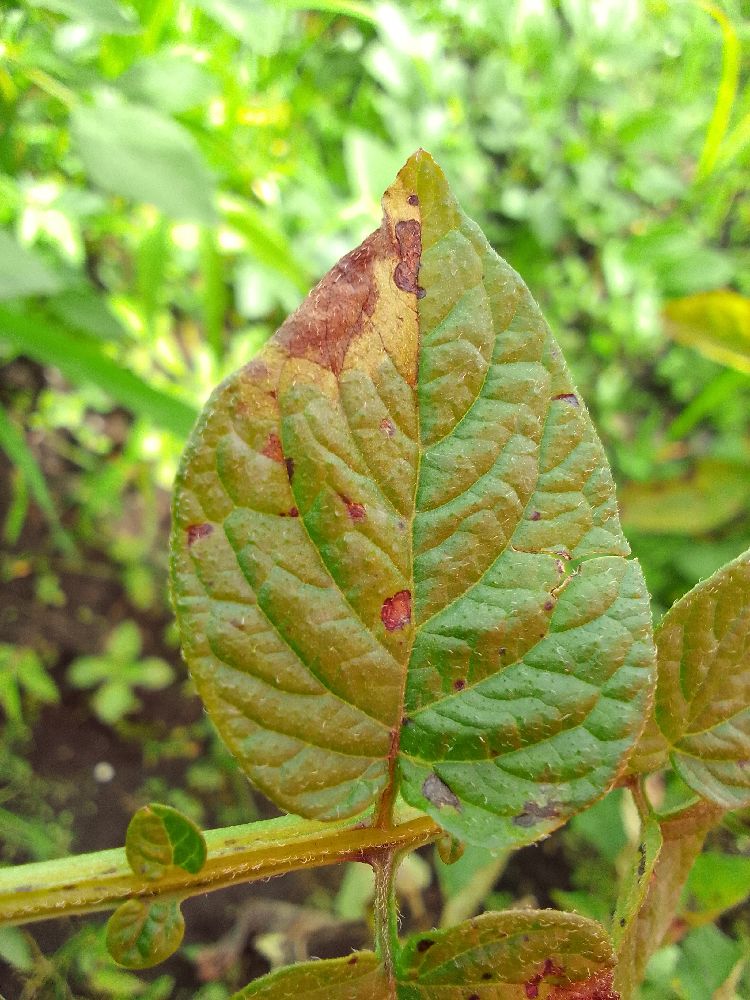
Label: Late blight